La conjura de El Escorial

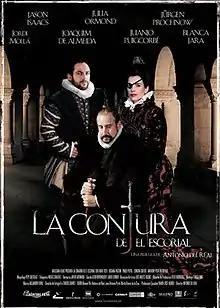
Film poster

La conjura de El Escorial (The Escorial Conspiracy) is a 2008 Spanish historical drama film directed by Antonio del Real and starring Jason Isaacs, Julia Ormond, Jordi Mollà, Pilar Bastardés and Jürgen Prochnow. It is set in the reign of Philip II of Spain.